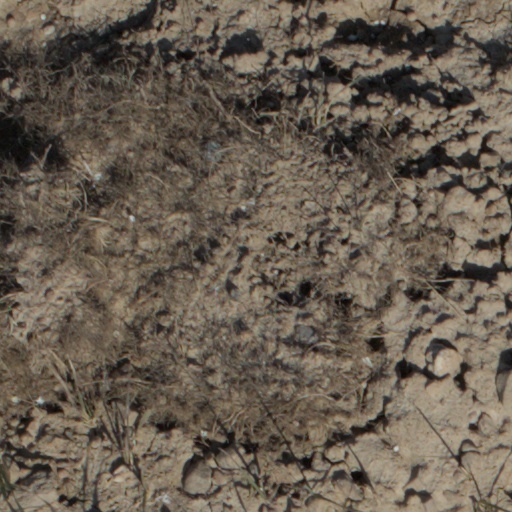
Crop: wheat